Genoa Indian Industrial School

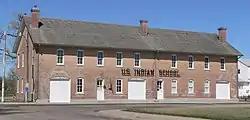
Shop building, now operated as a museum

The Indian Industrial School at Genoa, Nebraska, United States was the fourth non-reservation boarding institution established by the Office of Indian Affairs. The facility was completed in 1884 and operated until 1934. Now restored, it is owned and operated by a foundation as the Genoa U.S. Indian School Museum. The building is listed on the National Register of Historic Places.